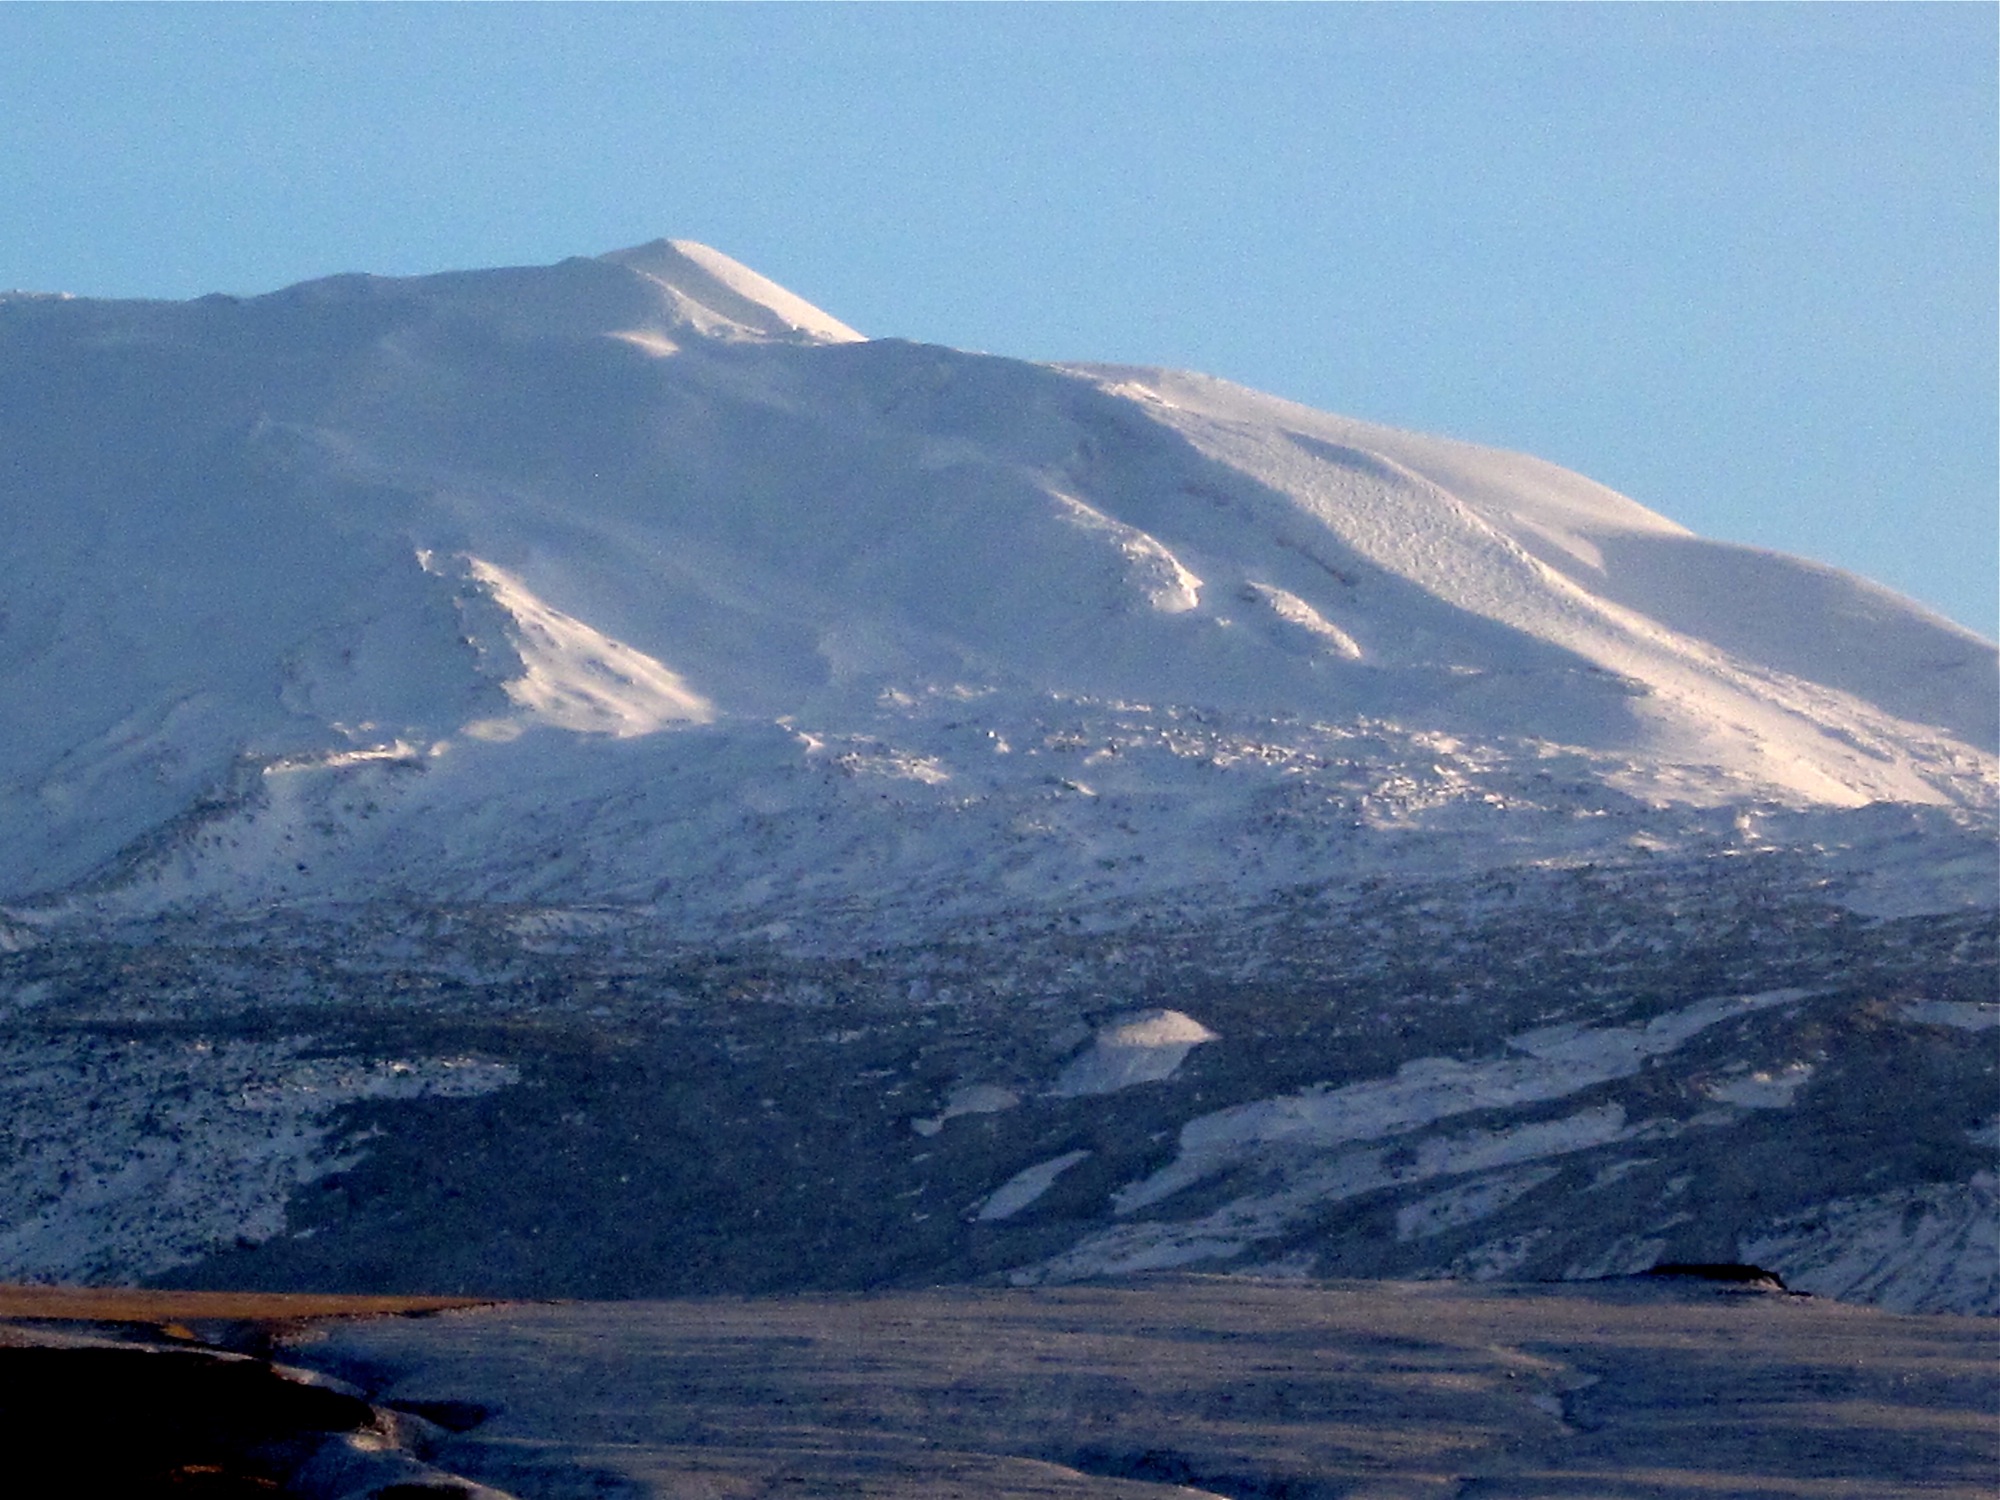
mountain, snow, mountain range, iceland, arctic, ridge, plateau, fell, loch, tundra, landform, stratovolcano, arctic ocean, geographical feature, mountainous landforms, geological phenomenon, volcanic landform, shield volcano